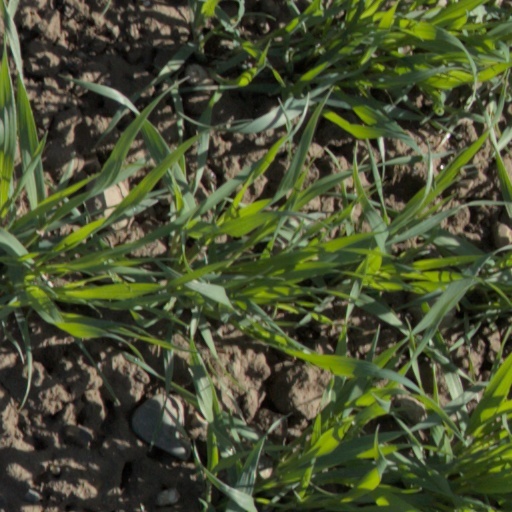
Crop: wheat